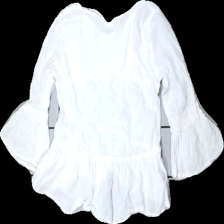
View: back
Type: Top
Category: Children
Brand: Logg (H&M)
Colors: White
Material: 100% cotton
Cut: C-collar
Size: 140
Season: Summer
Stains: Minor
Price range: <50
Recommended usage: Export